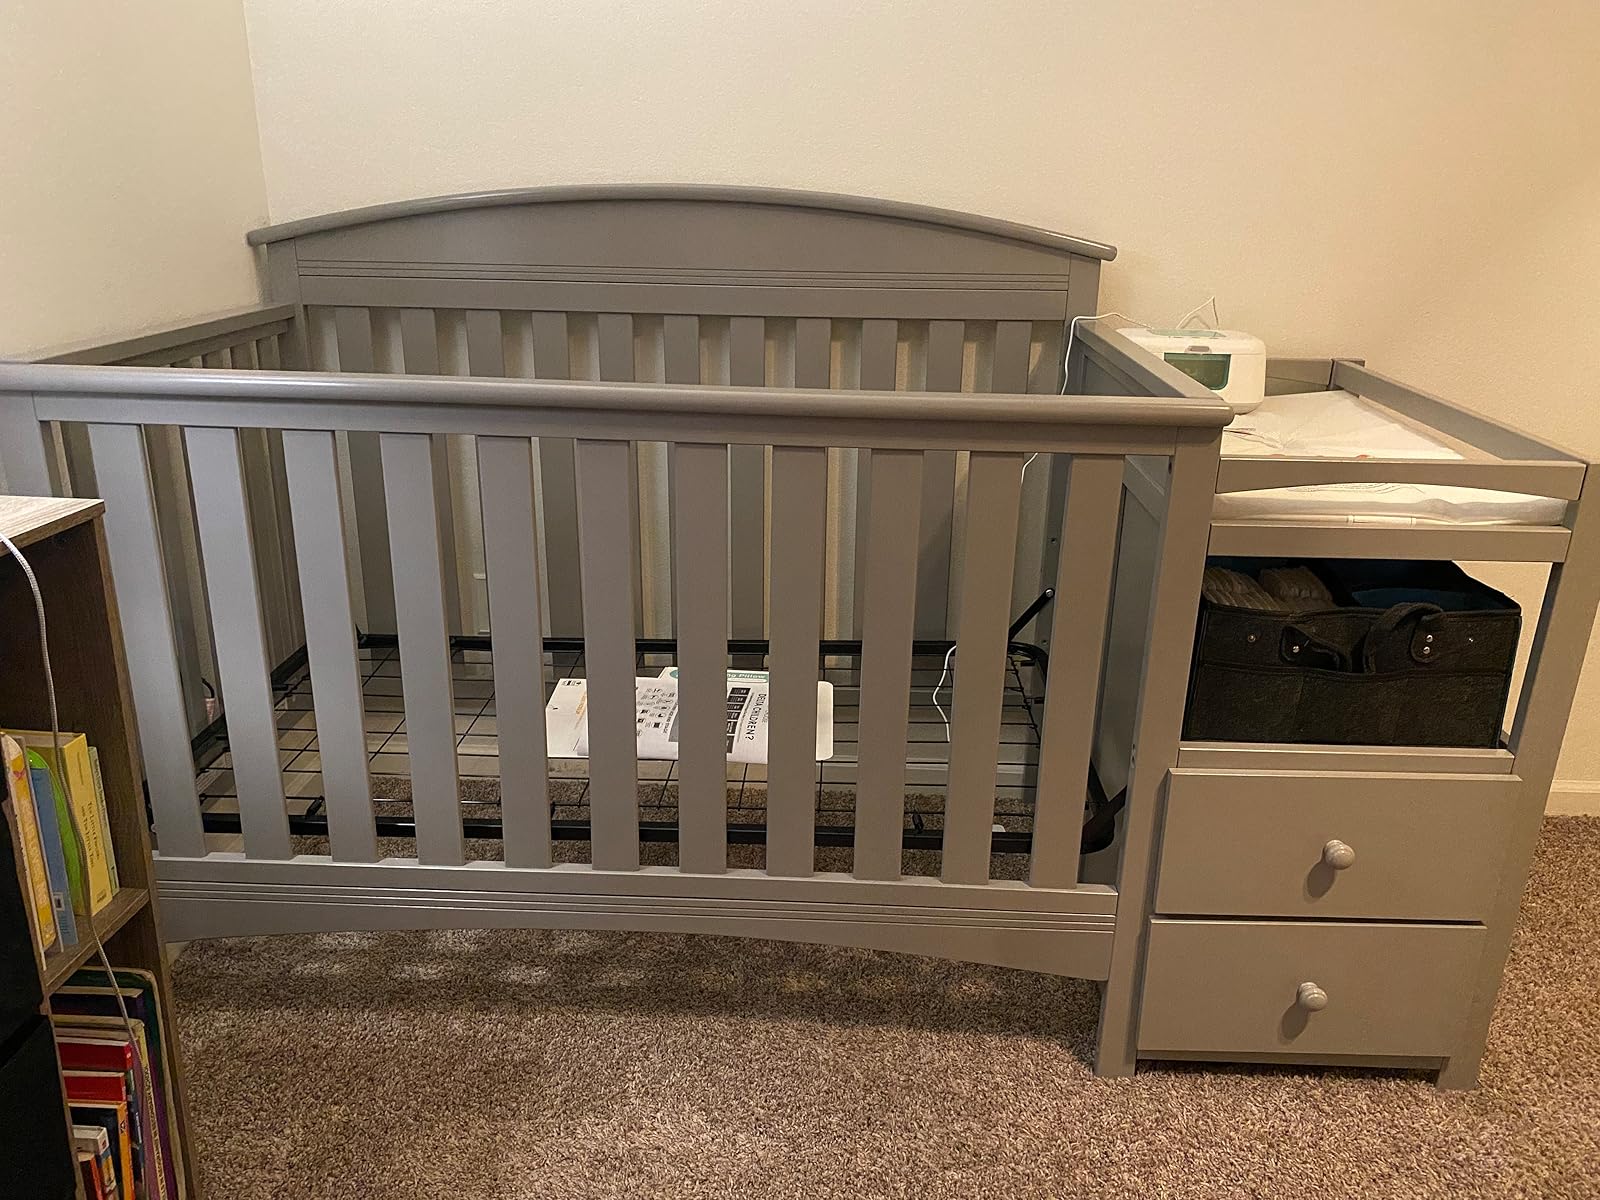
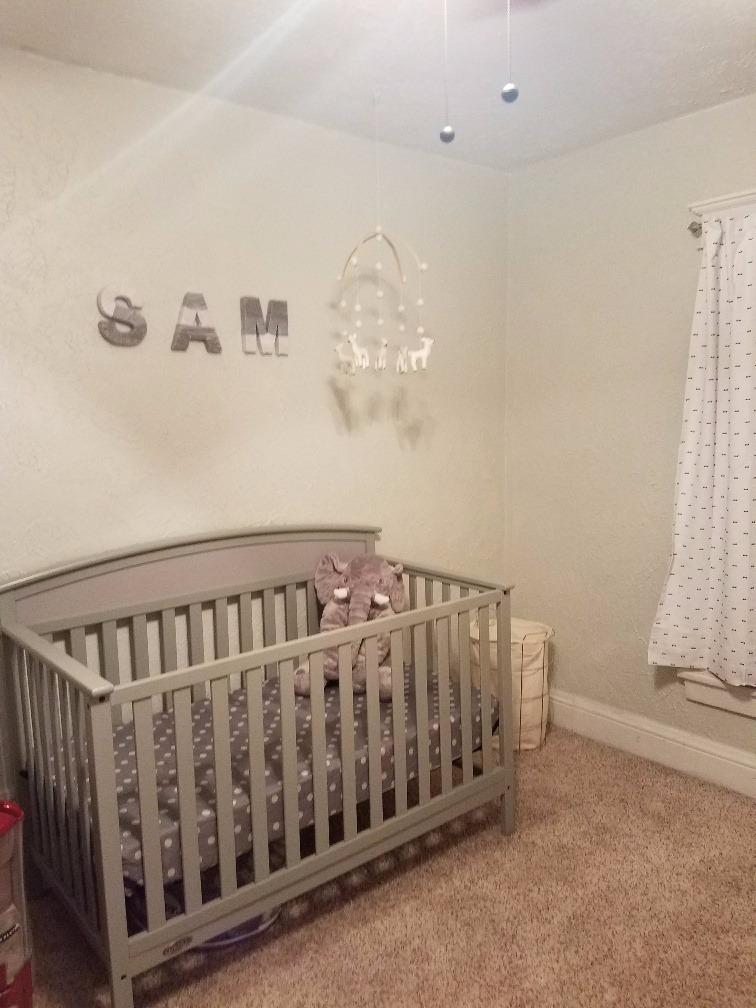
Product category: products_crib
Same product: no